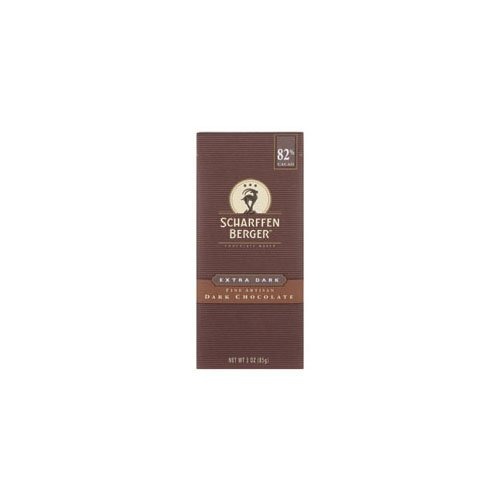
Item Name: -
Value: 1.0
Unit: 1

Price: 35.99